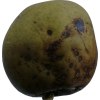
Label: pear